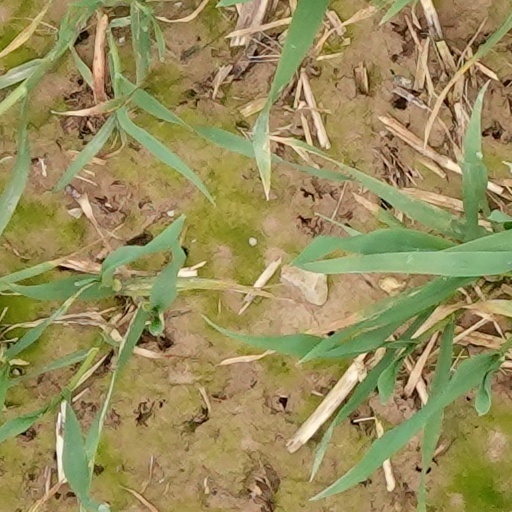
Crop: wheat